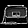
Label: Bag